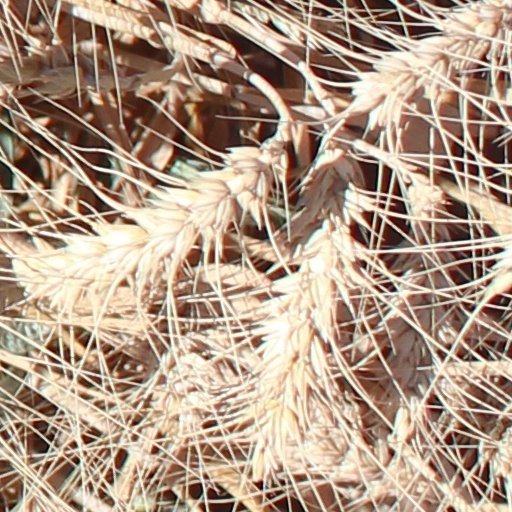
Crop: wheat